Goddess of the Market

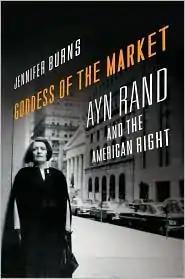
Cover of the first edition

Goddess of the Market: Ayn Rand and the American Right is a 2009 biography of Ayn Rand by historian Jennifer Burns. The author explores Rand's intellectual development and her relationship to the conservative and libertarian movements. The writing of Rand's books and the development of her philosophy of Objectivism are also covered.